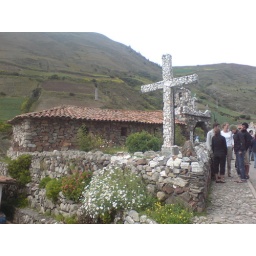
This church was built by a guy with his bare hands and he had no experience of building